History of France's civil nuclear program

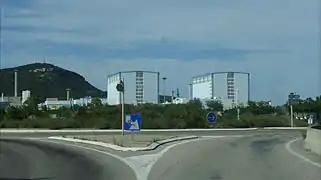
G2 and G3 reactors at the Marcoule nuclear site. Commissioned in 1958 and 1959.

The G1 reactor, a prototypical unit optimized for plutonium production, diverged on January 7, 1956, producing 40 MWt of energy. The G1 reactor, a prototypical unit optimized for plutonium production, diverged on January 7, 1956, producing 40 MWt of energy. However, it consumed more electrical energy than it generated. This launch marked the start of collaboration between CEA and the industry, supported by an agreement with "Électricité de France" (EDF) for electricity production, starting on September 28, with a capacity of 2 MWe. The G2 and G3 reactors, commissioned in 1958 and 1959 respectively, utilized pressurized carbon dioxide for cooling and were significantly more powerful (150 MWt, 40 MWe) than previous models. These reactors were poised to set the benchmark in the power generation industry. A reprocessing plant (UP1) was also commissioned in 1958 to extract plutonium from spent fuel.